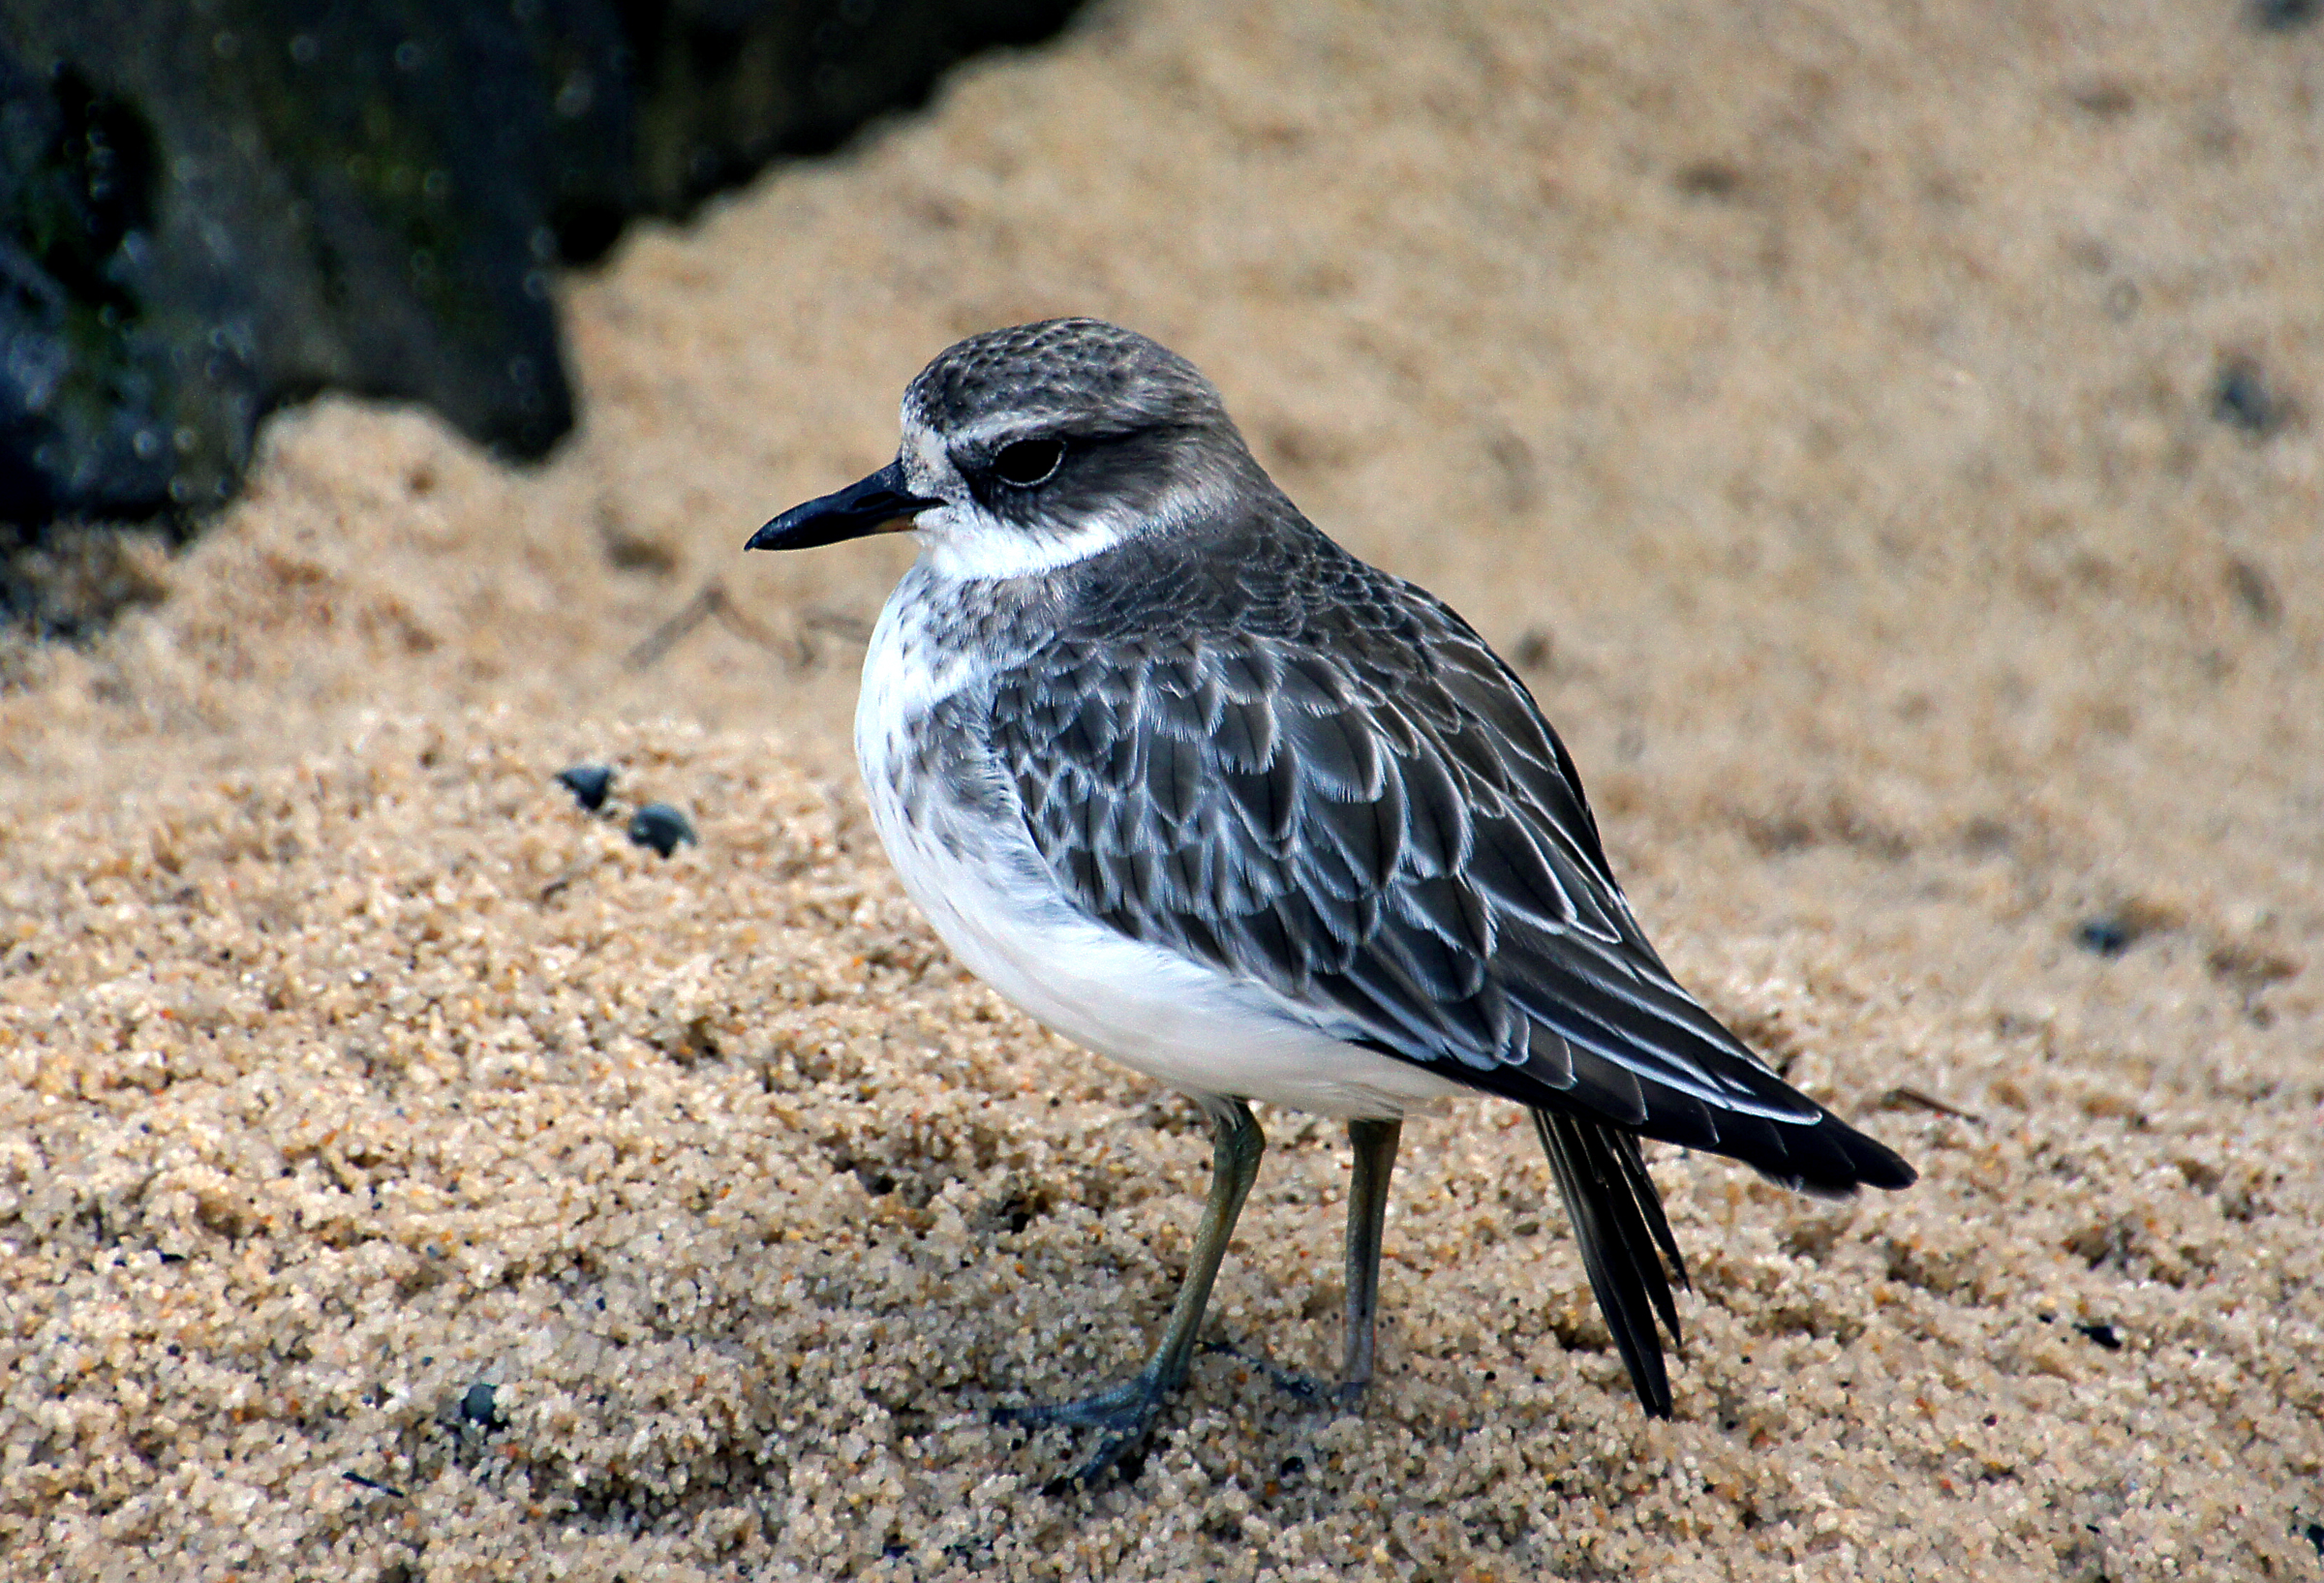
nature, bird, wildlife, beak, fauna, vertebrate, newzealandbirds, shorebirds, flickrsbestcreatures, charadriusobscurus, dotterel, redbreastedplover, newzealandplover, shorebird, sandpiper, charadriiformes, perching bird, cinclidae